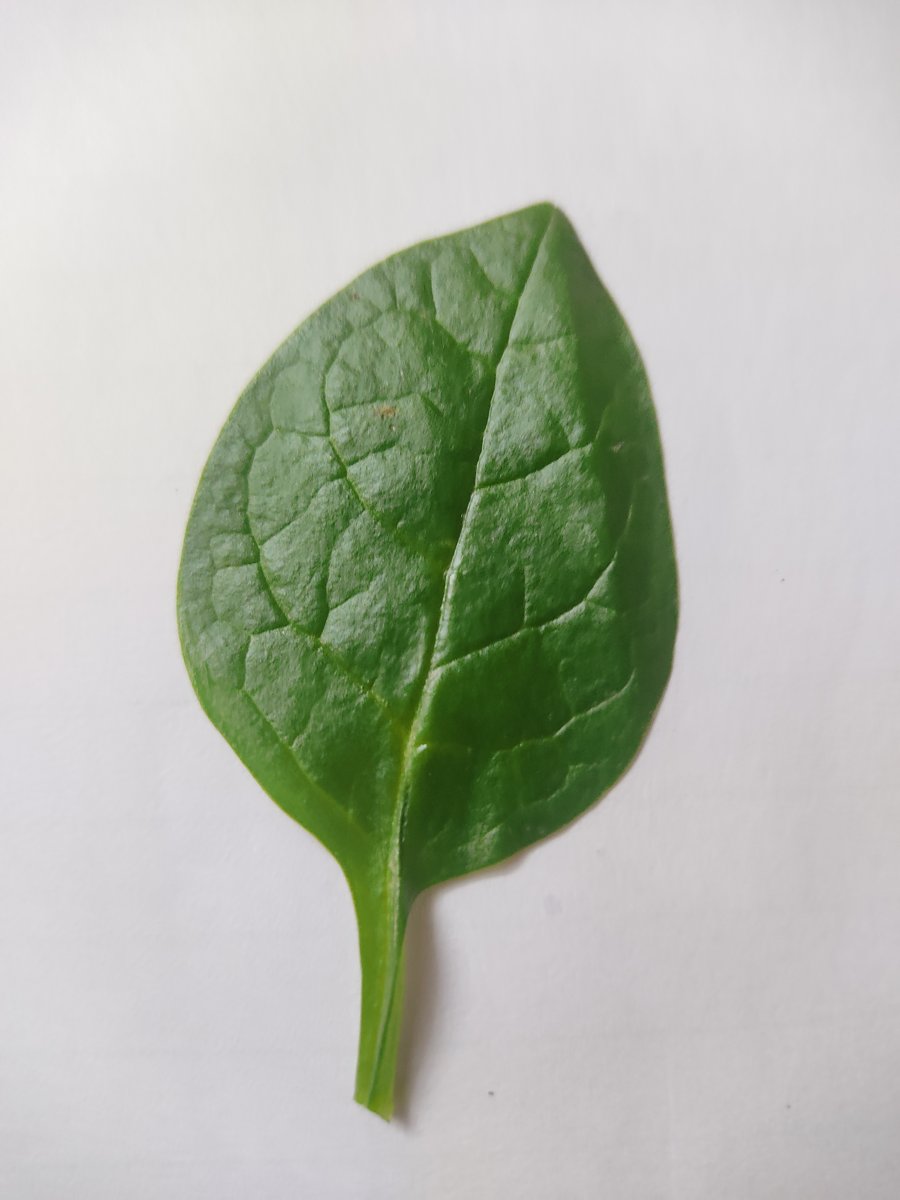
Label: Healthy-Leaf